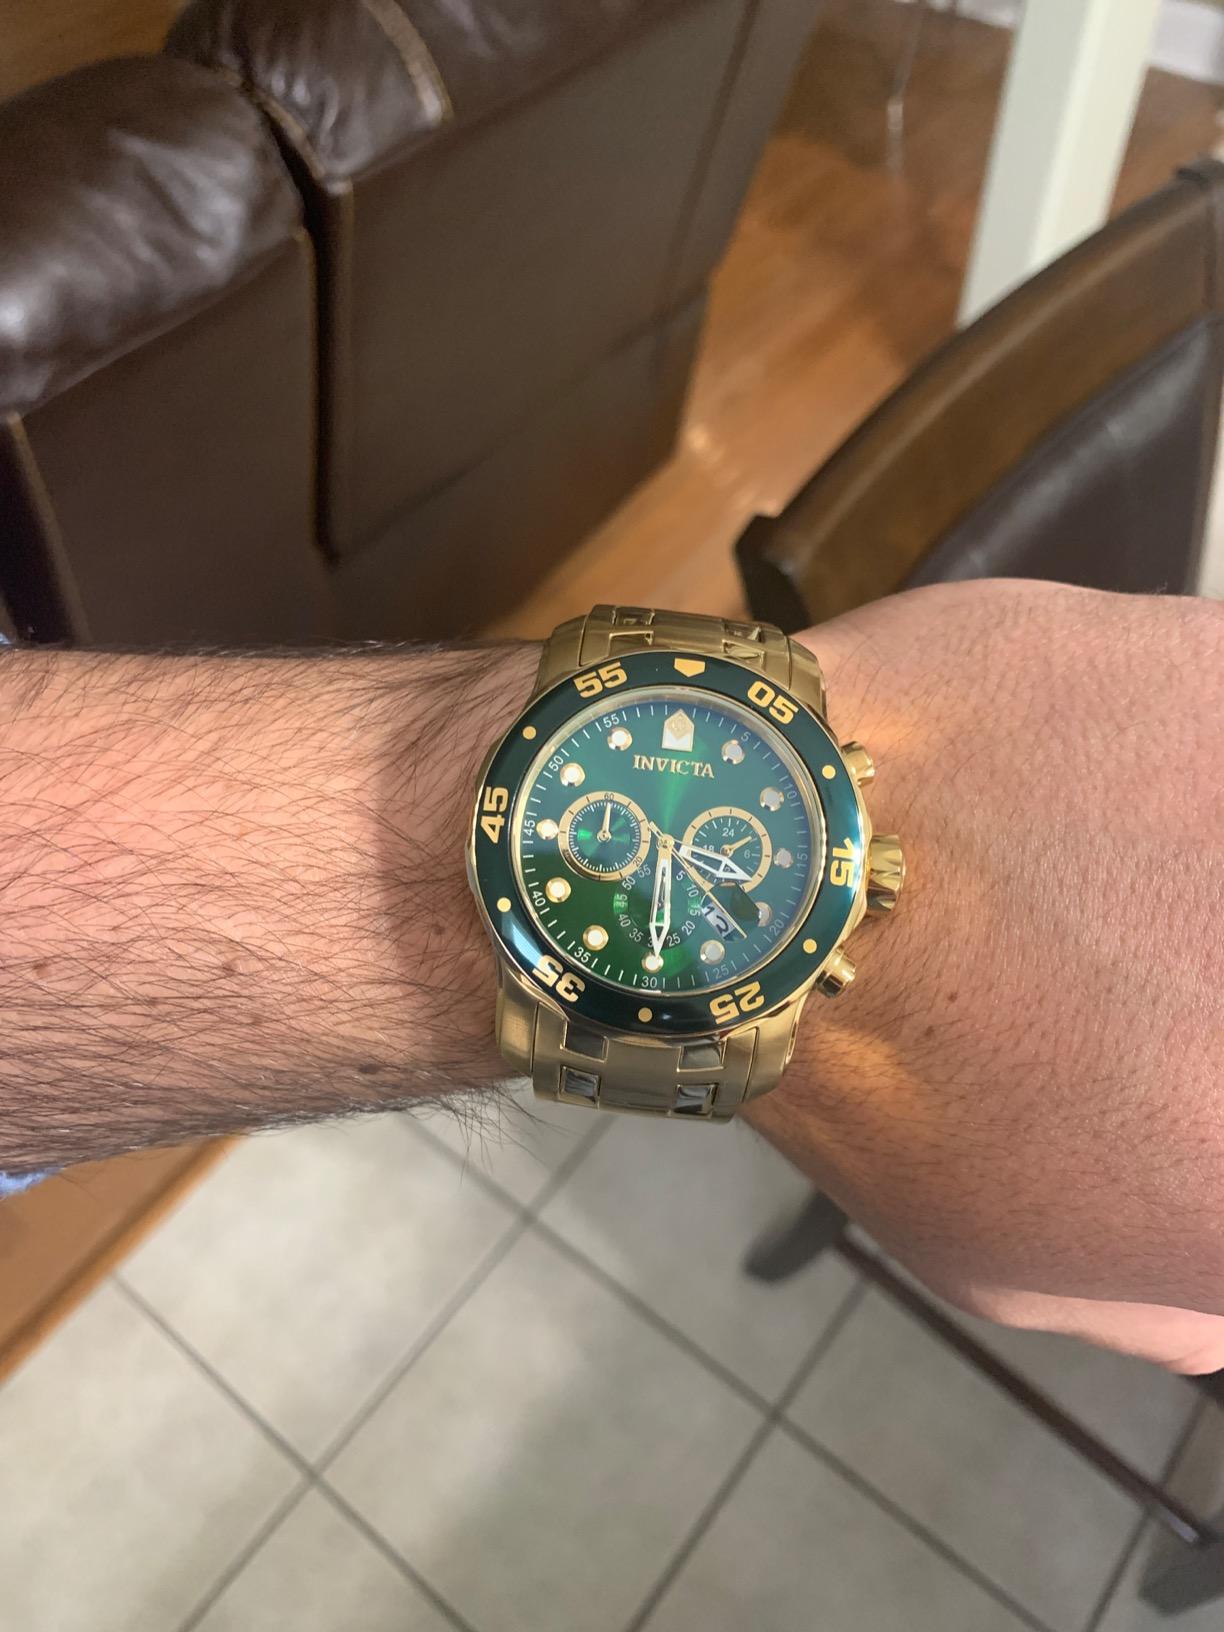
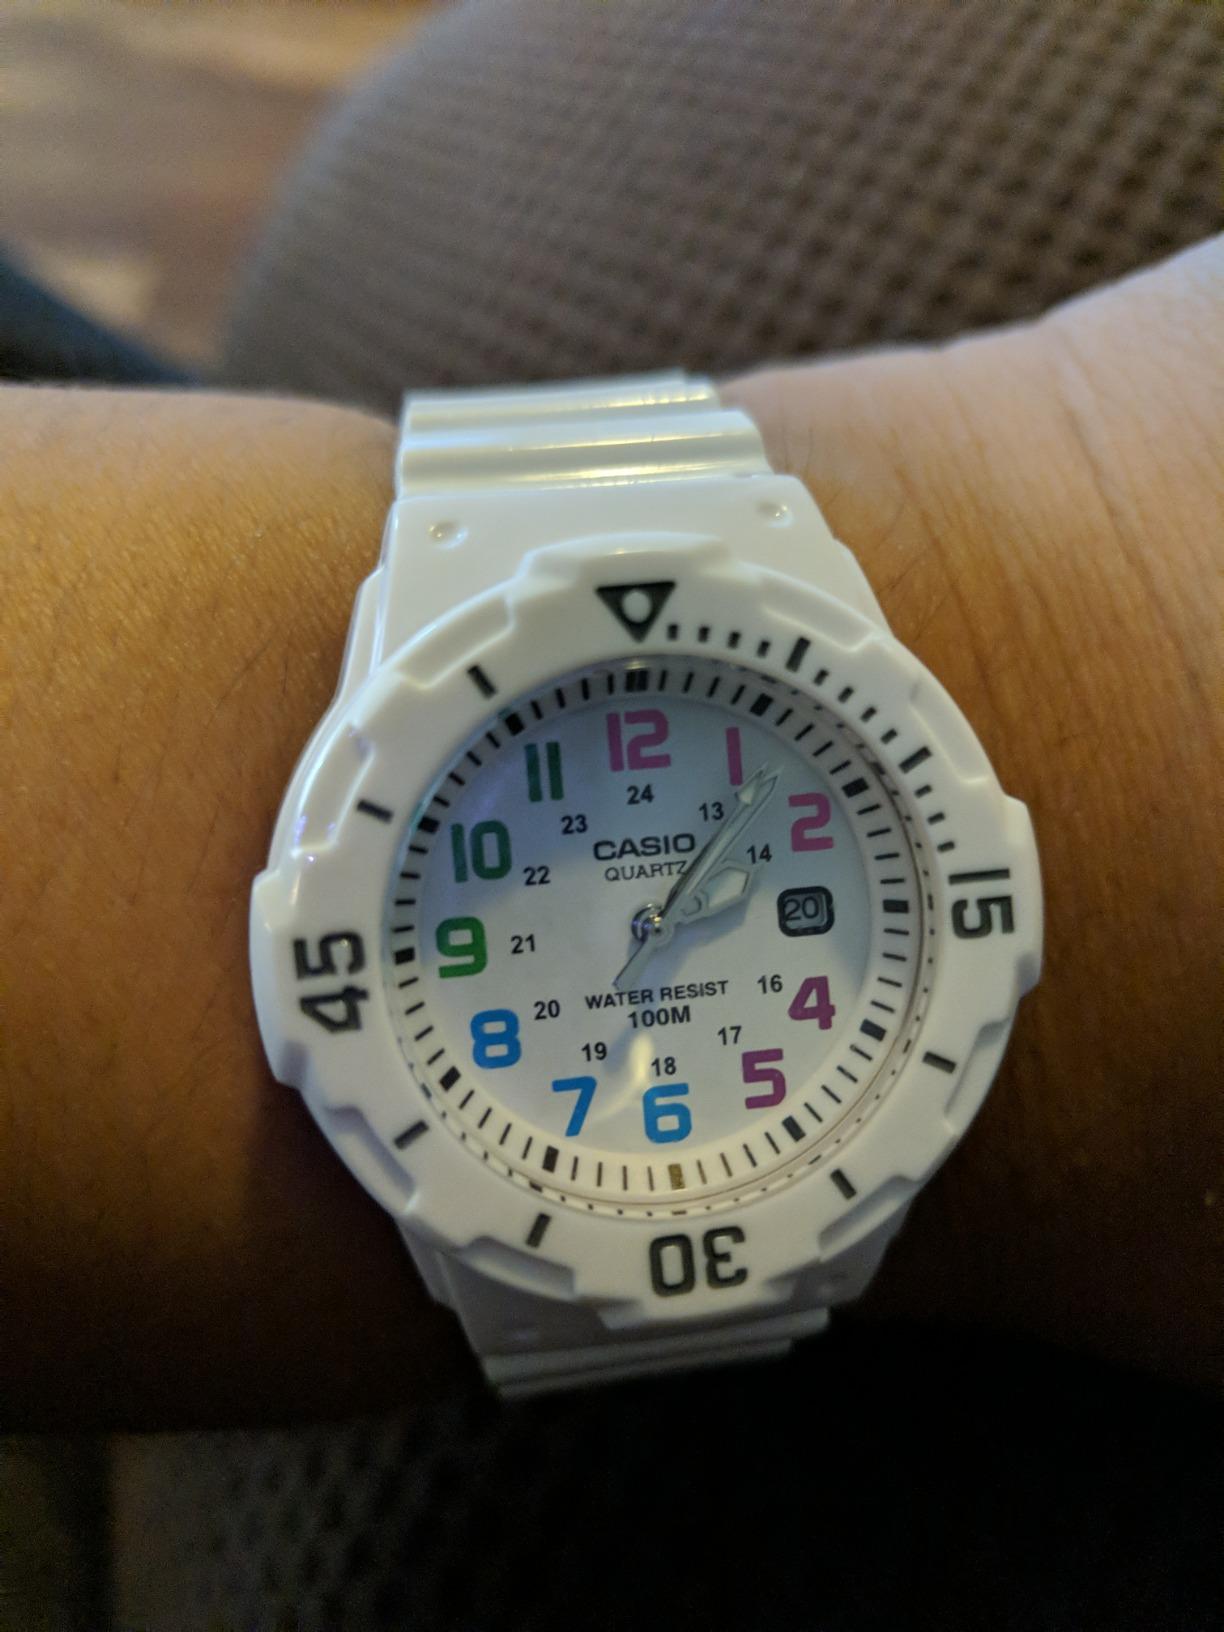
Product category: accessories_watch
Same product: no